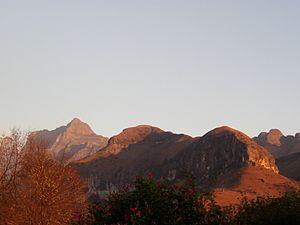
Parc Maloti-Drakensberg (Lesotho, Afrique du Sud) Español: Parque Maloti-Drakensberg 日本語: マロティ‐ドラケンスバーグ公園